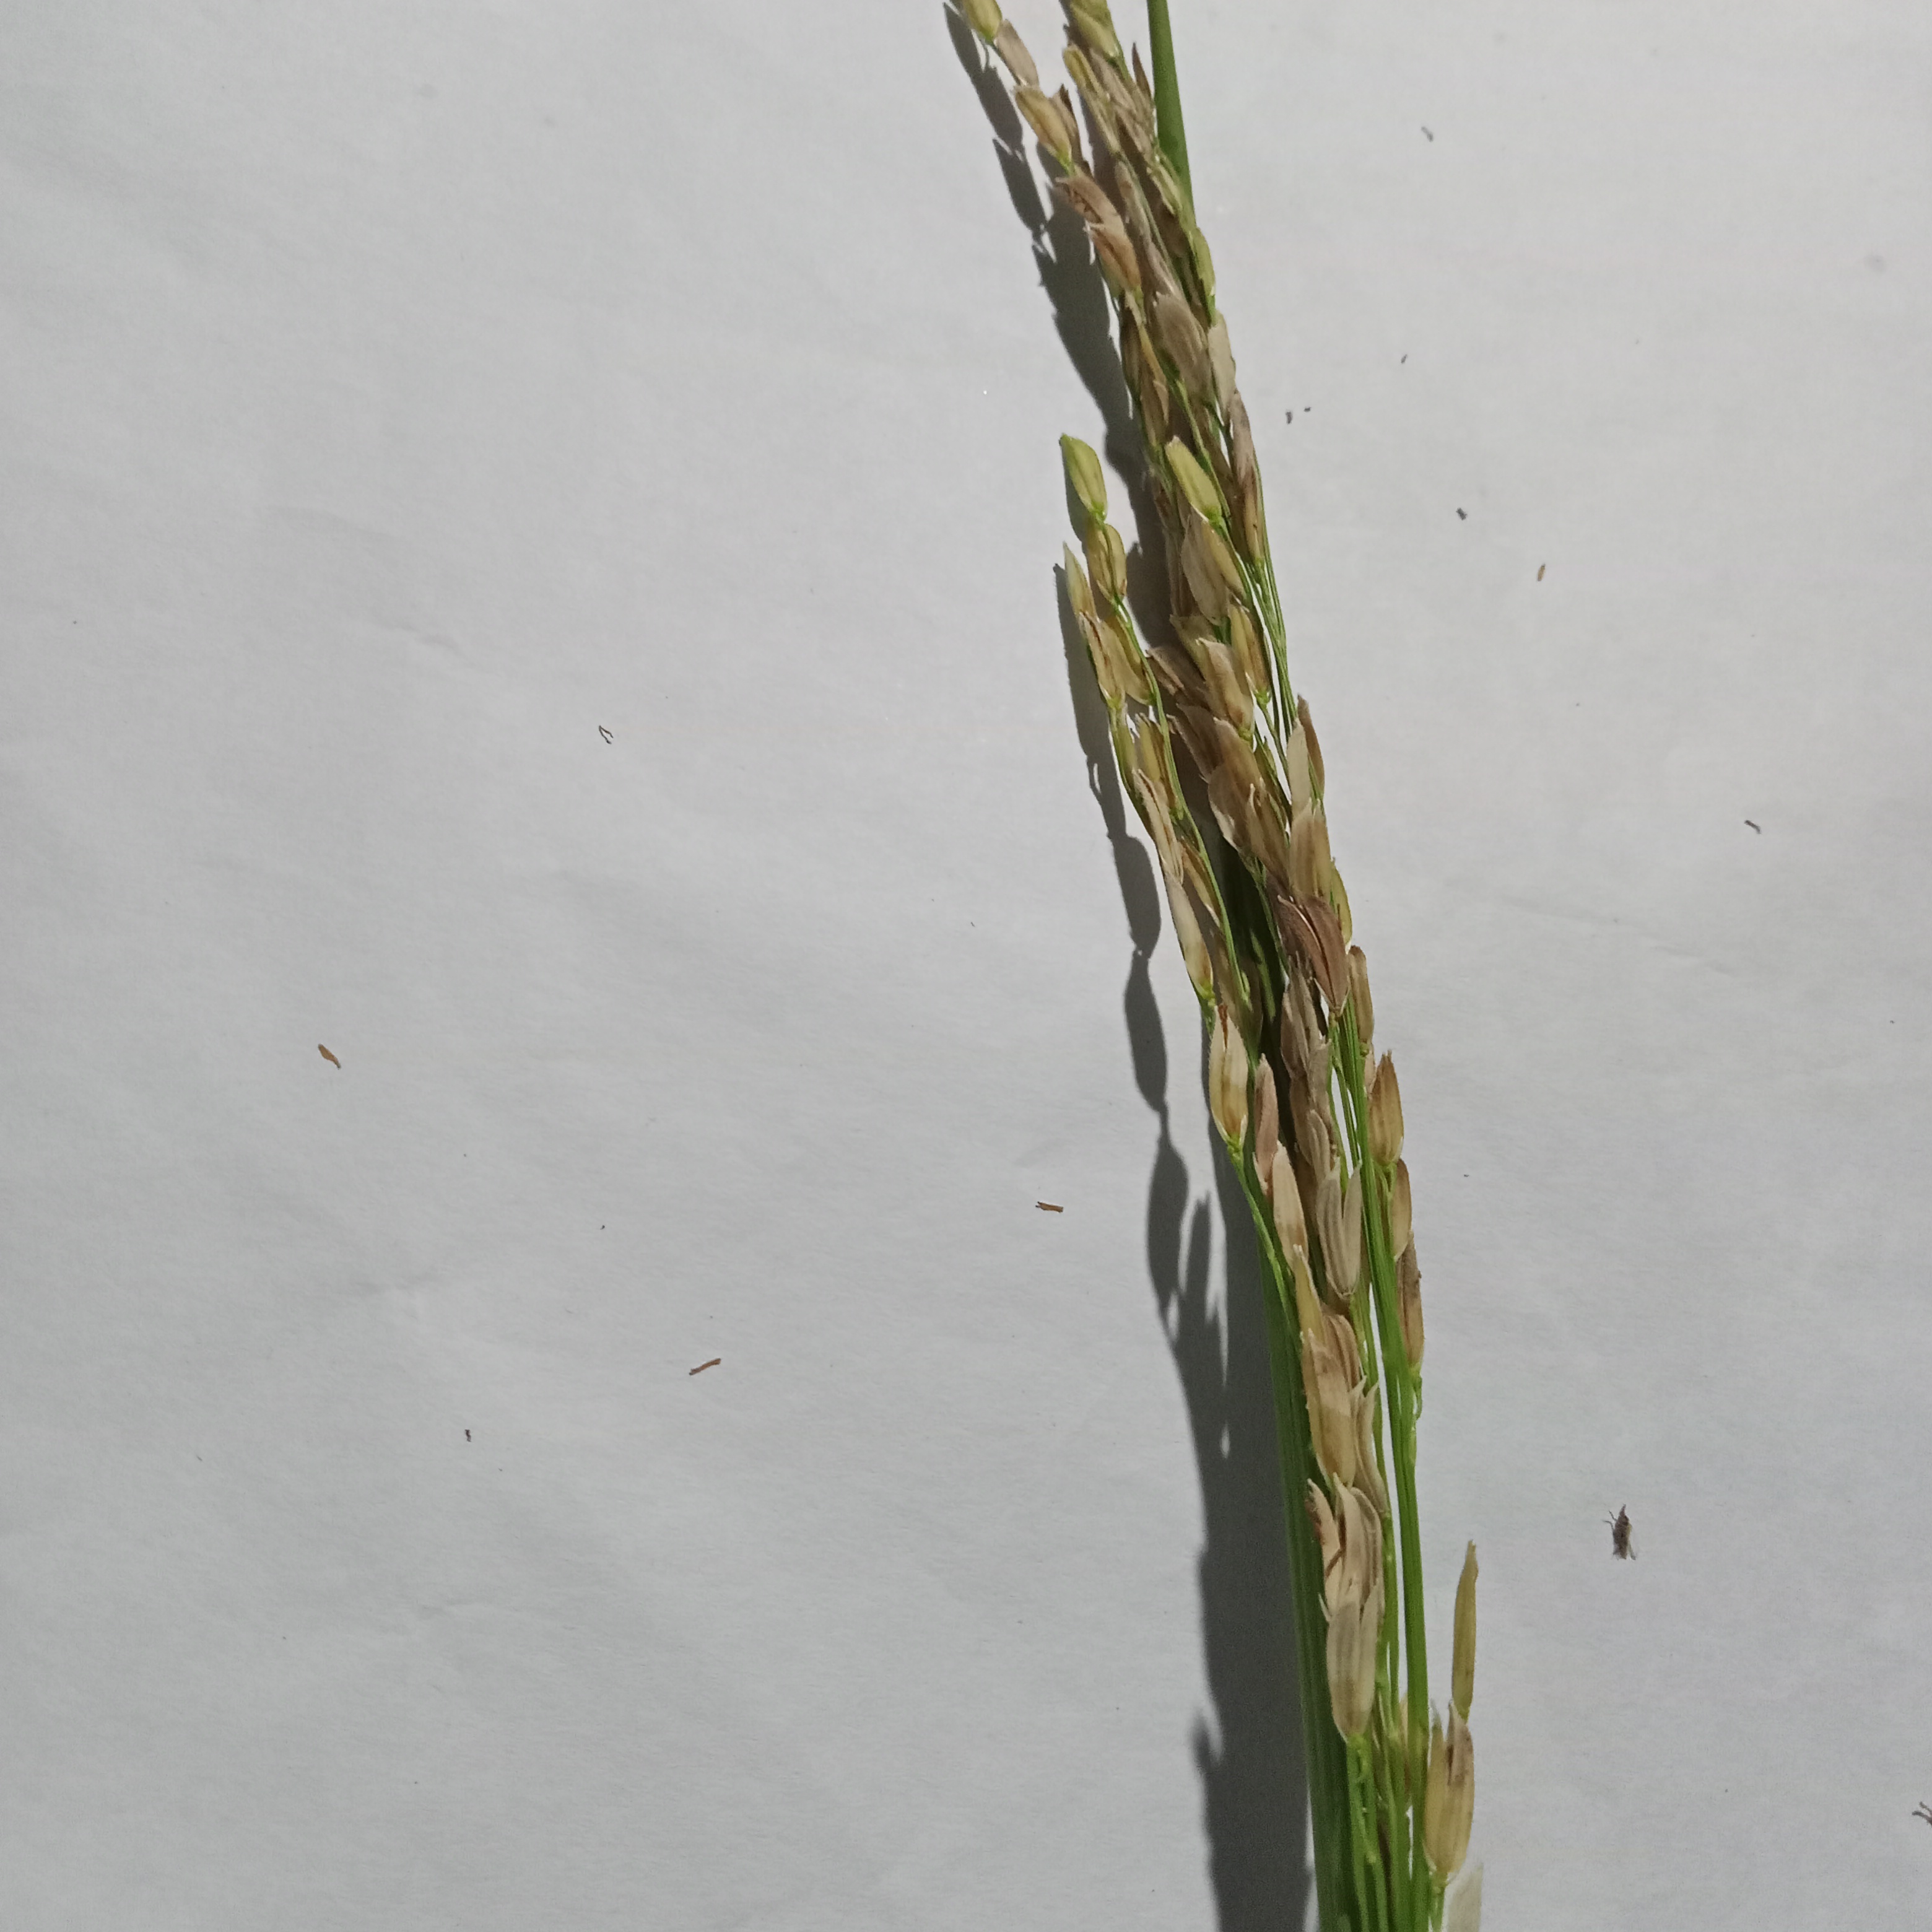
Nhãn: Bệnh Đạo ôn lá và cổ bông (Rice leaf and neck blast)